Answer in natural language. Is brown top white leg dining table (marked A) behind swivel office chair with adjustable armrests (marked B)? Choose between the following options: no or yes
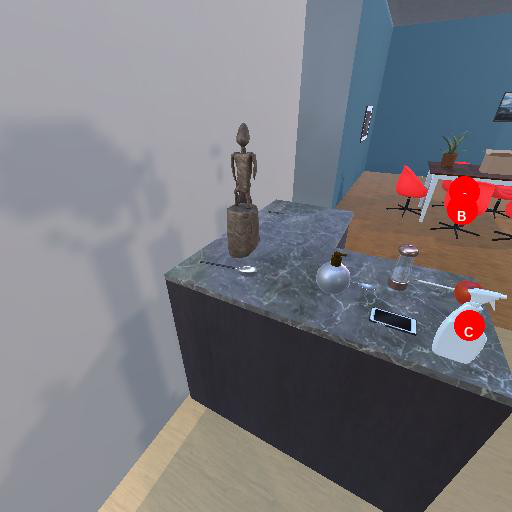
<answer>yes</answer>